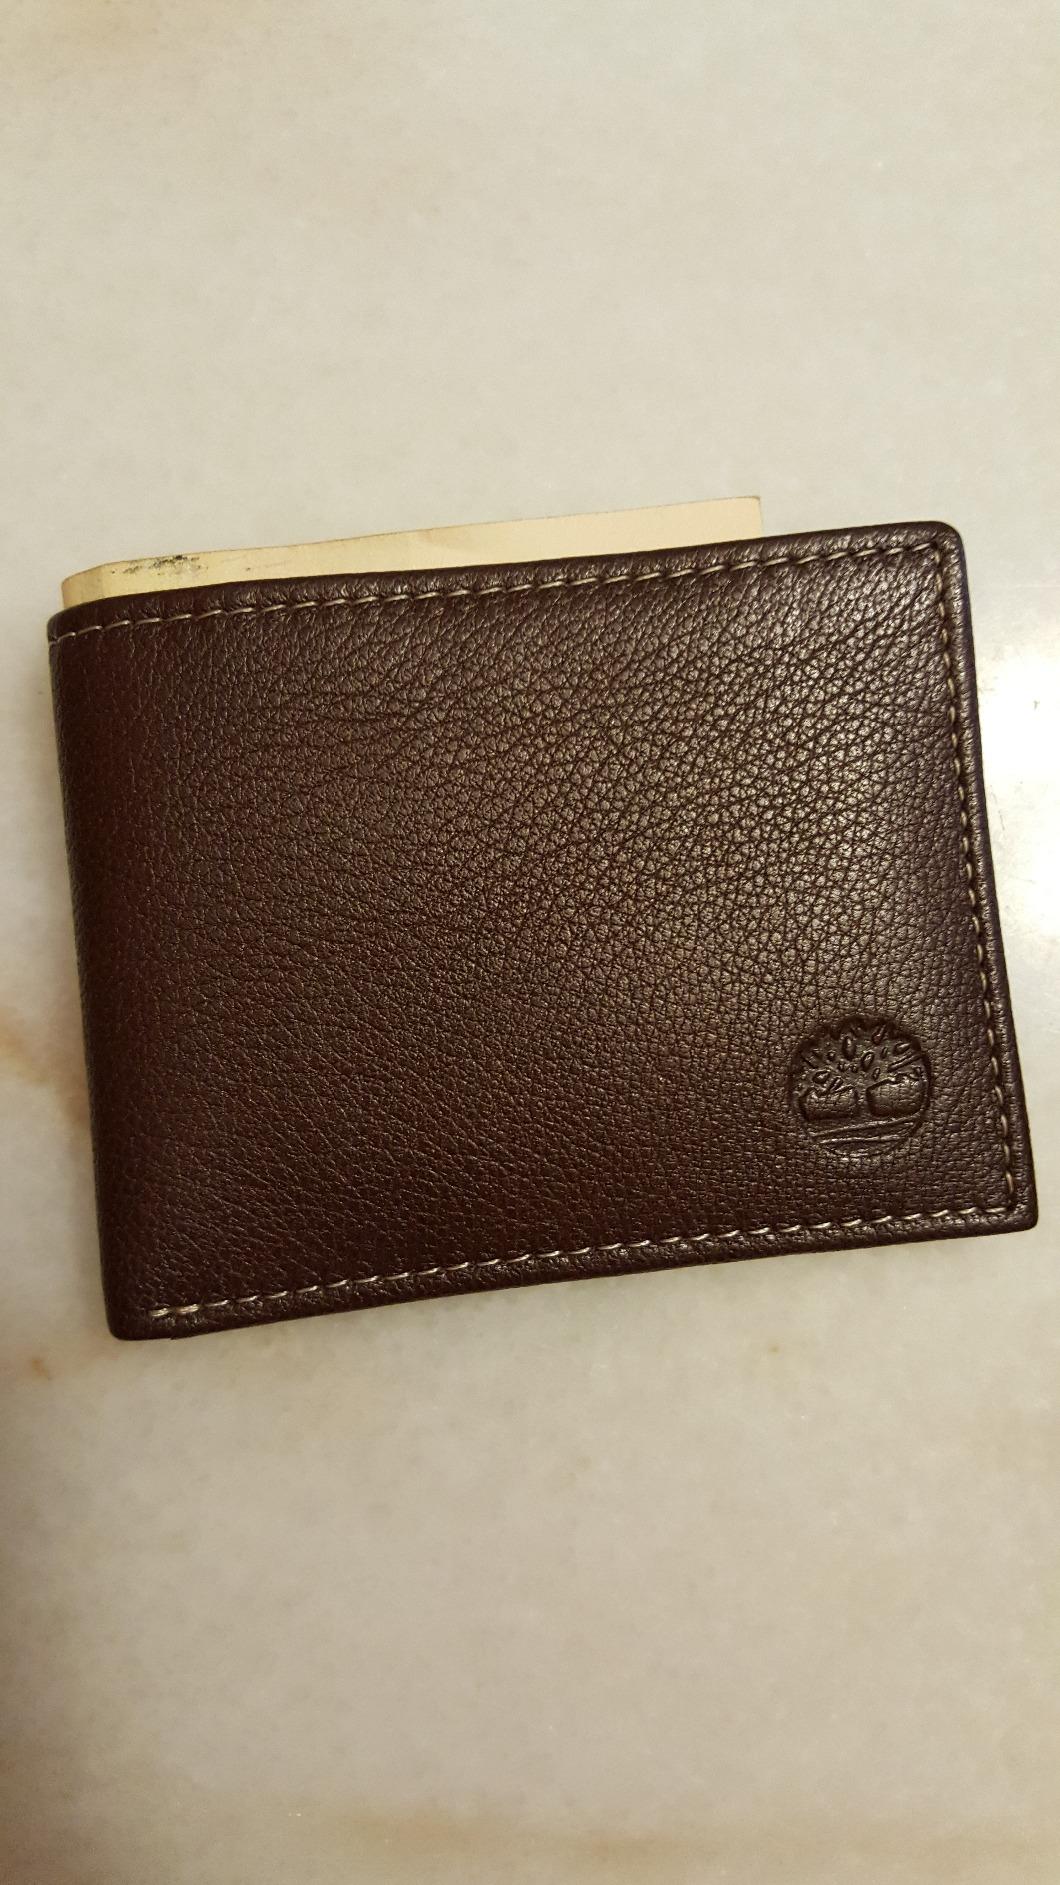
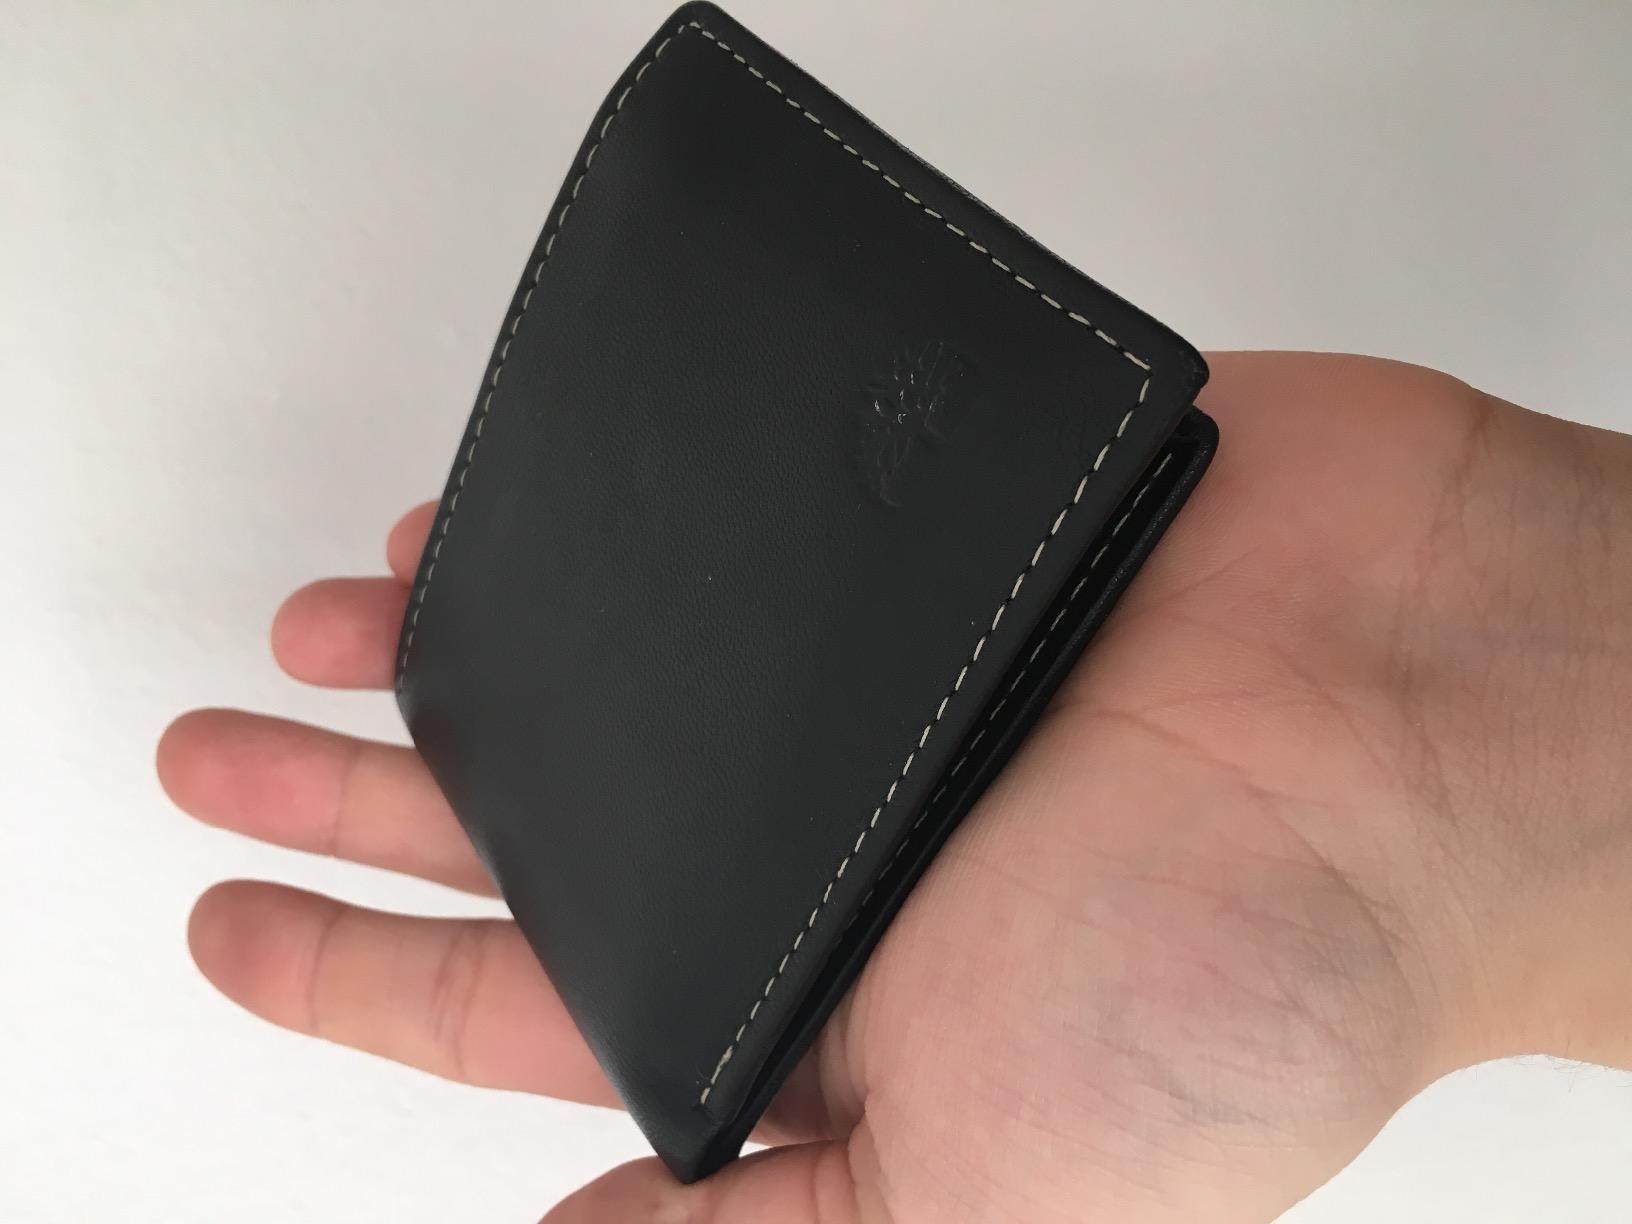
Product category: accessories_wallet
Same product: no